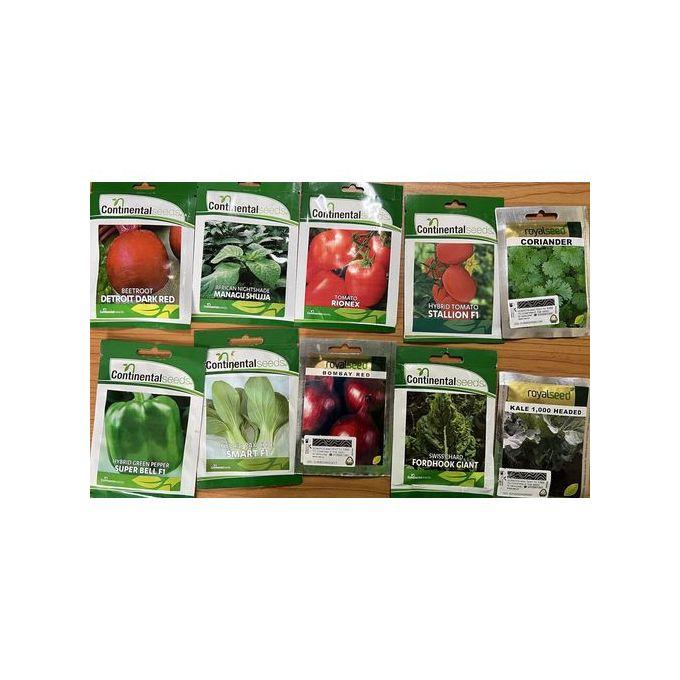
Vifungashio vya plastiki vilivyochapishwa picha ya mimea aina mbalimbali kama vile nyanya, vitunguu maji na pilipili hoho, ikiashiria ni vifungashio vilivyohifadhi mbegu kwa ajili ya kilimo.